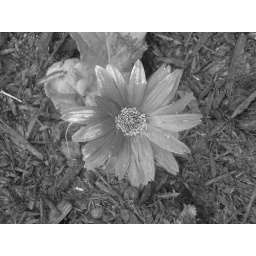
That same flower in black and white.